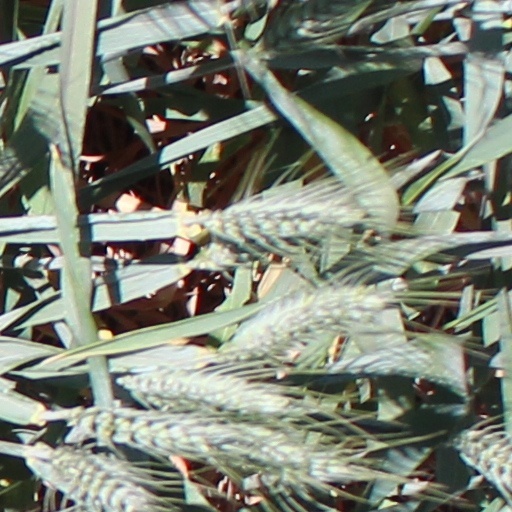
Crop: wheat